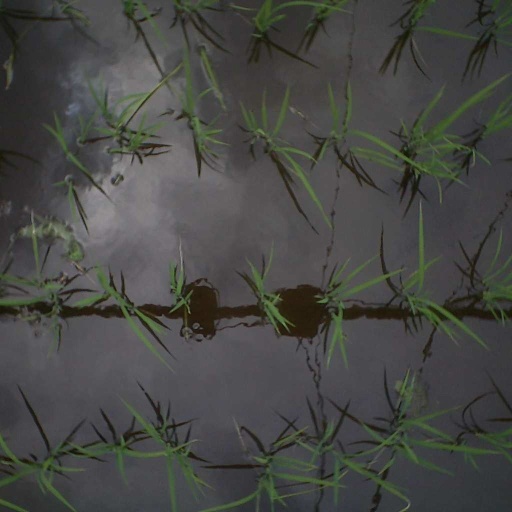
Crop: rice